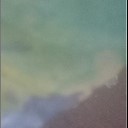
Label: Leaf_rust